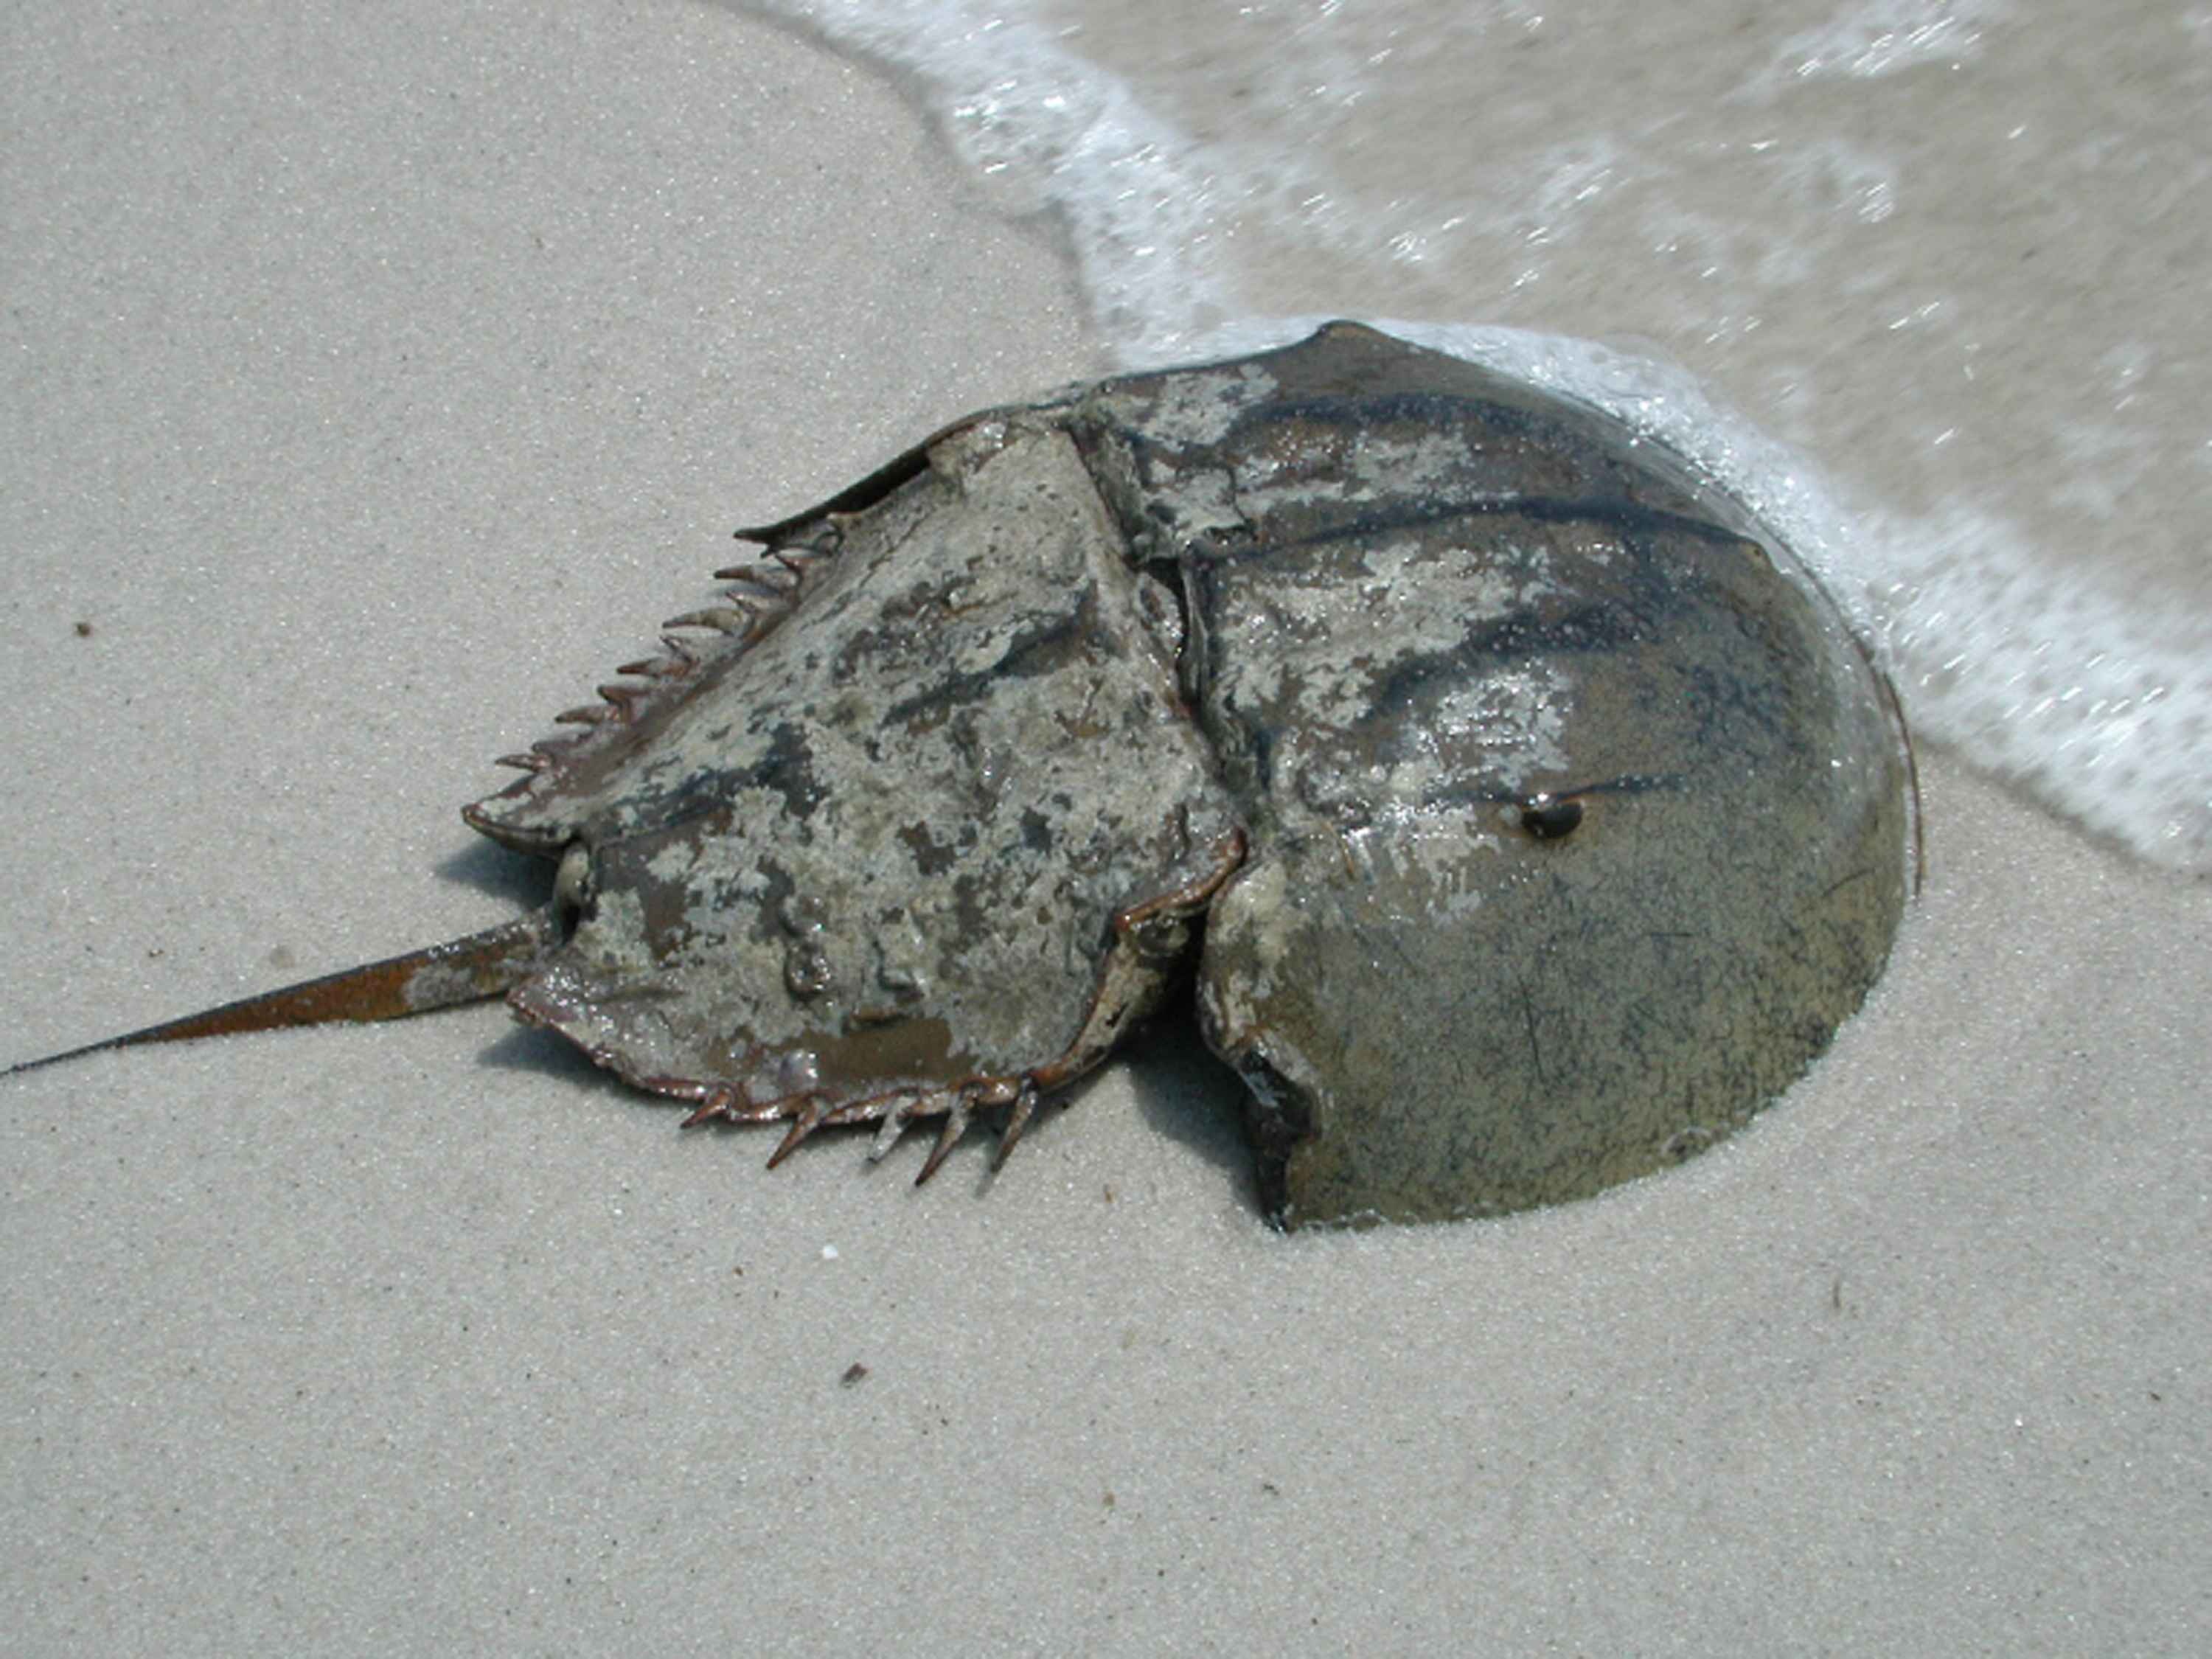
beach, sand, ocean, male, wildlife, macro, brown, turtle, sea turtle, reptile, crab, invertebrate, crustacean, eyes, tail, legs, marine, horseshoe, organism, common snapping turtle, emydidae, decapoda, animal source foods, chelydridae, terrestrial animal